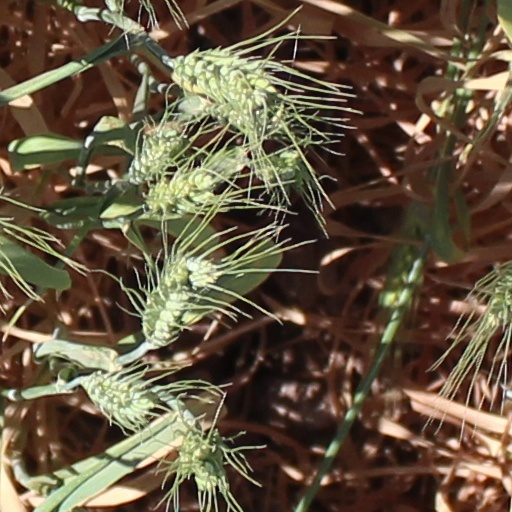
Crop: wheat